Answer in natural language. How many CounterTops are visible in the scene? Choose between the following options: 3, 1, 4, 5 or 0
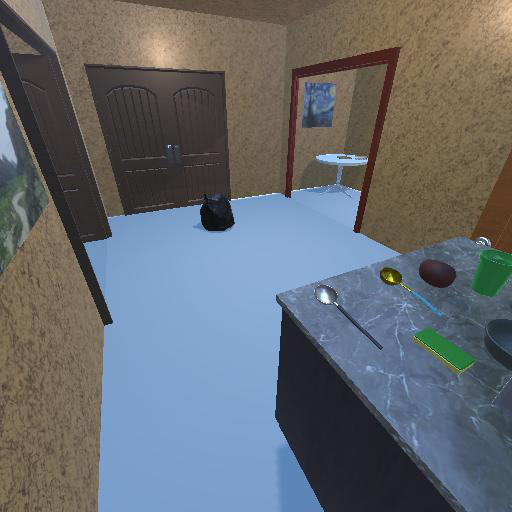
<answer>1</answer>